The Home

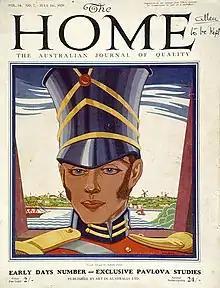
"The Home" cover image, July 1929

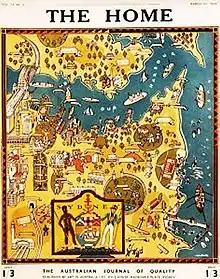
"The Home" cover image, 1 March 1932, showing a completed Sydney Harbour Bridge (upper left)

The Home was a high-quality Australian magazine published in Sydney, New South Wales, between 1920 and 1942. Starting as a quarterly publication, the magazine became bimonthly from July/August 1924 until 1926. It was then published monthly until it ceased publication in September 1942.